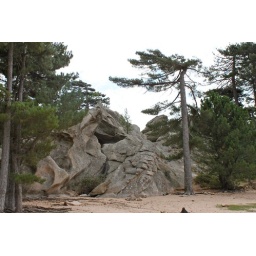
The rock in the forest